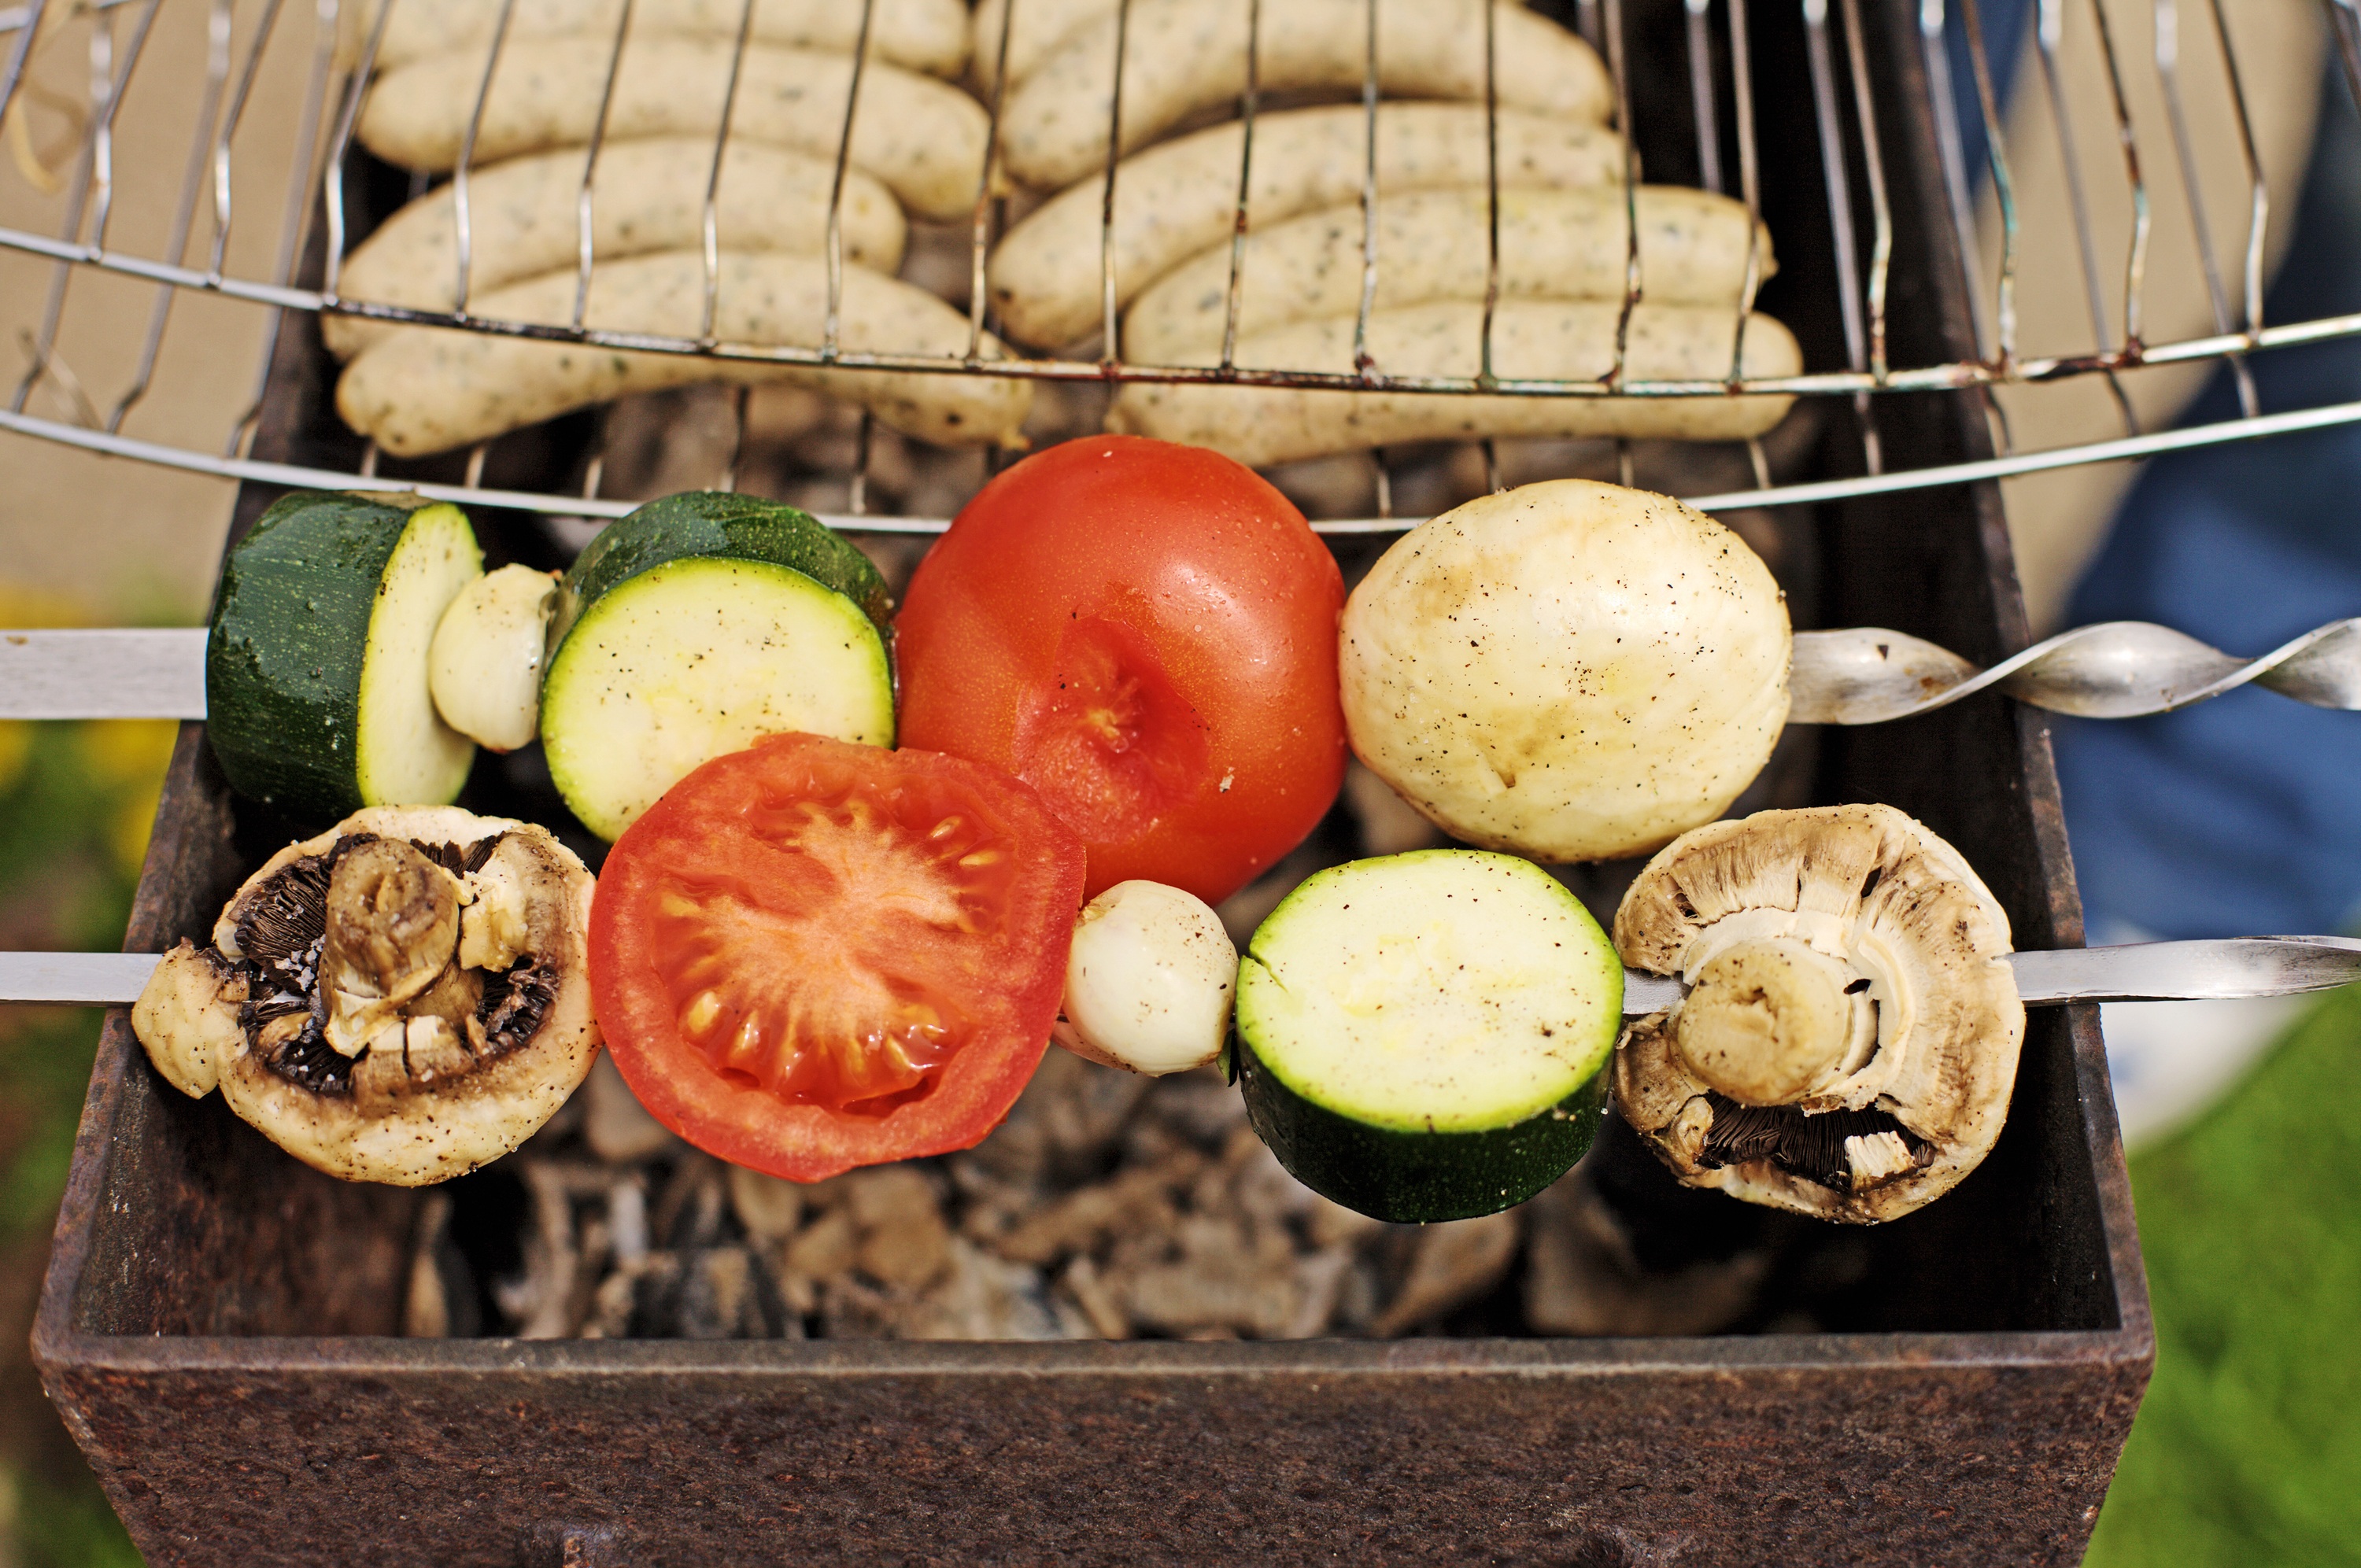
dish, meal, food, produce, garden, lunch, barbecue, cuisine, preparation, tomato, grill, sausage, charcoal, mushrooms, zucchini, bratwurst, nuremberg, spies, stood grill